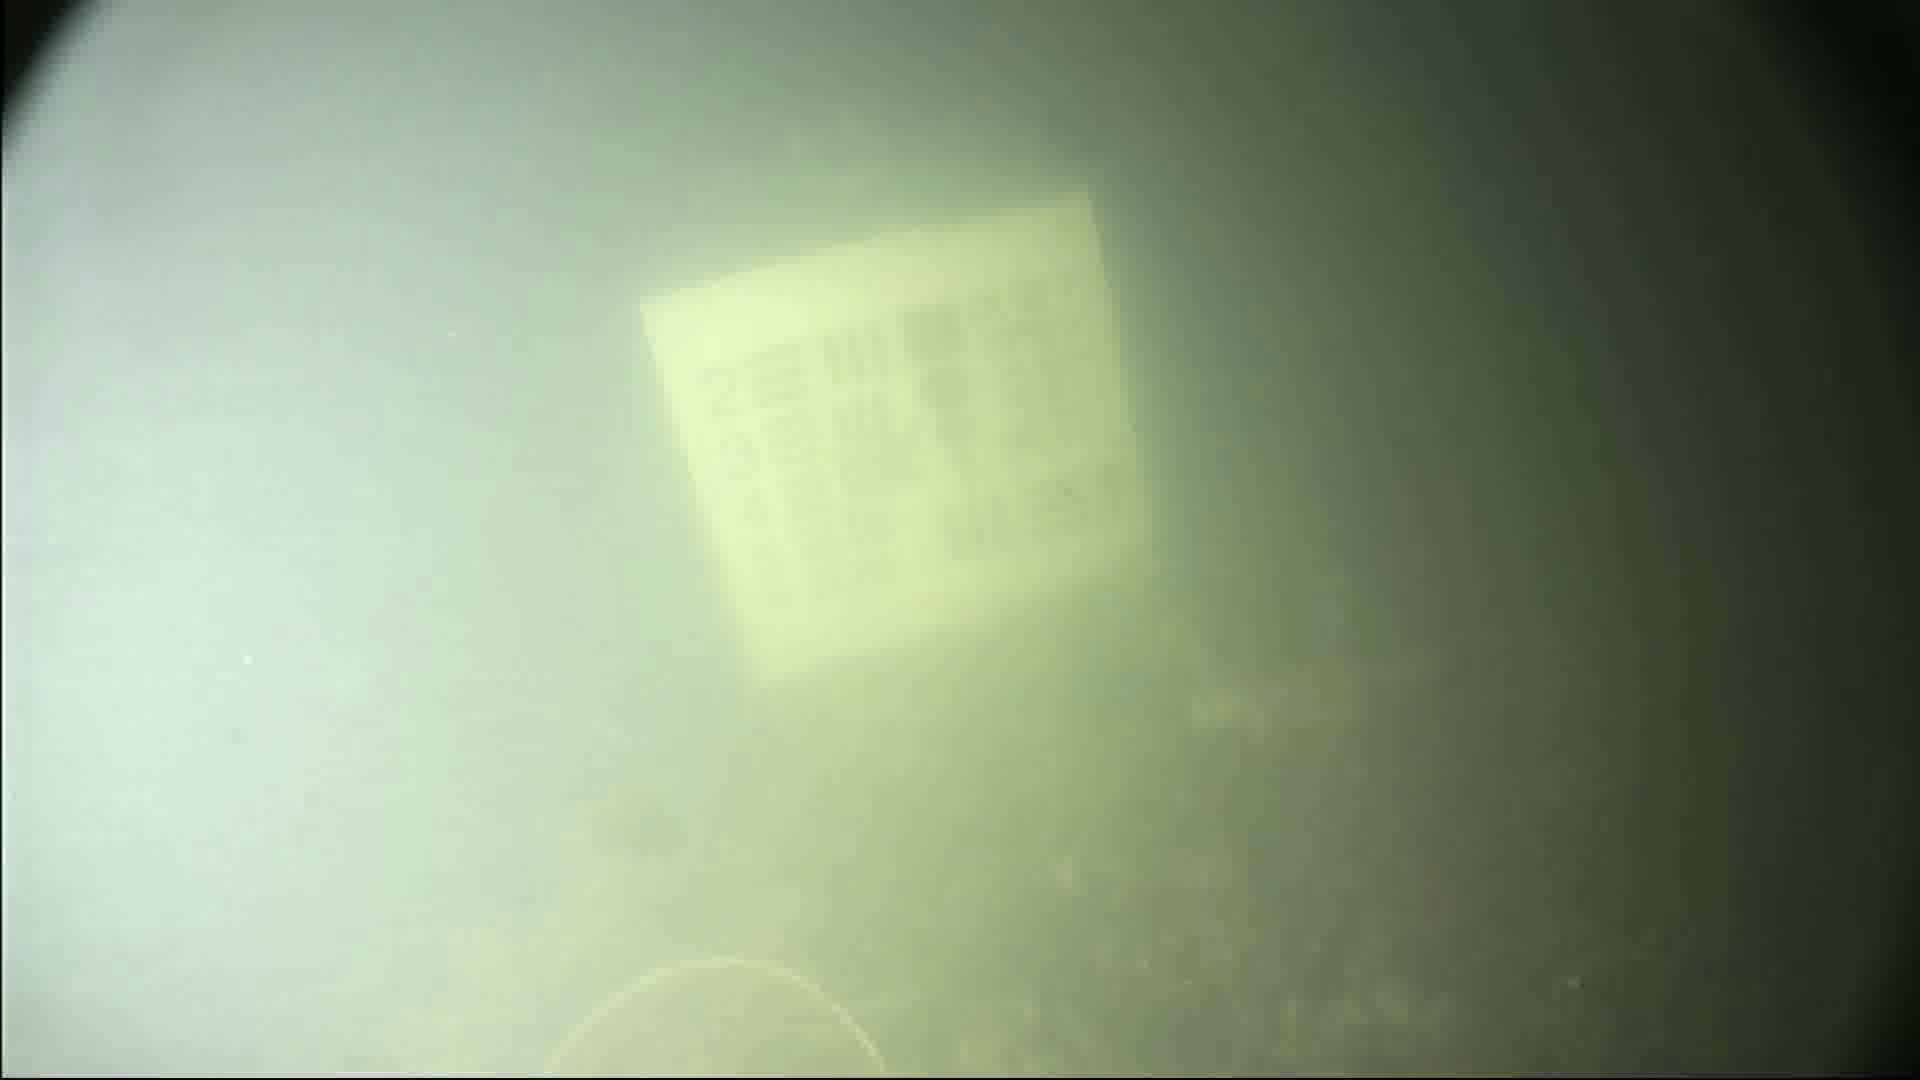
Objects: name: crab